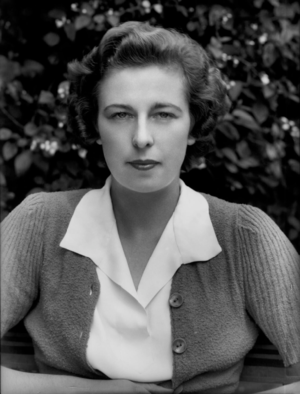
Gracyn Wheeler est une joueuse de tennis américaine des années 1930 et 1940.